Answer in natural language. How many Laptops are visible in the scene? Choose between the following options: 0, 1, 2, 4 or 3
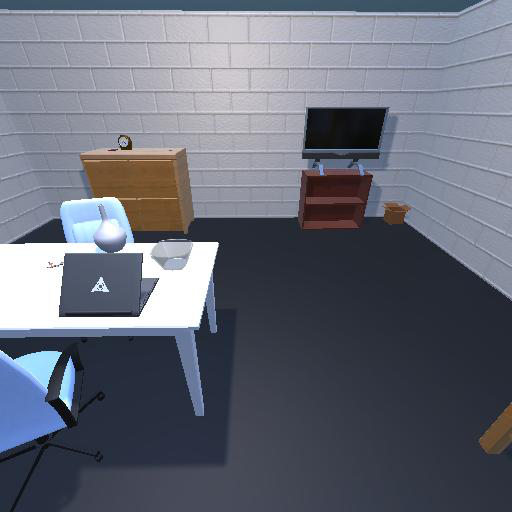
<answer>1</answer>